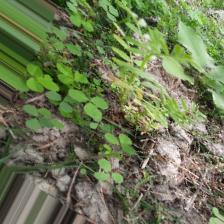
Label: Ascochyta blight